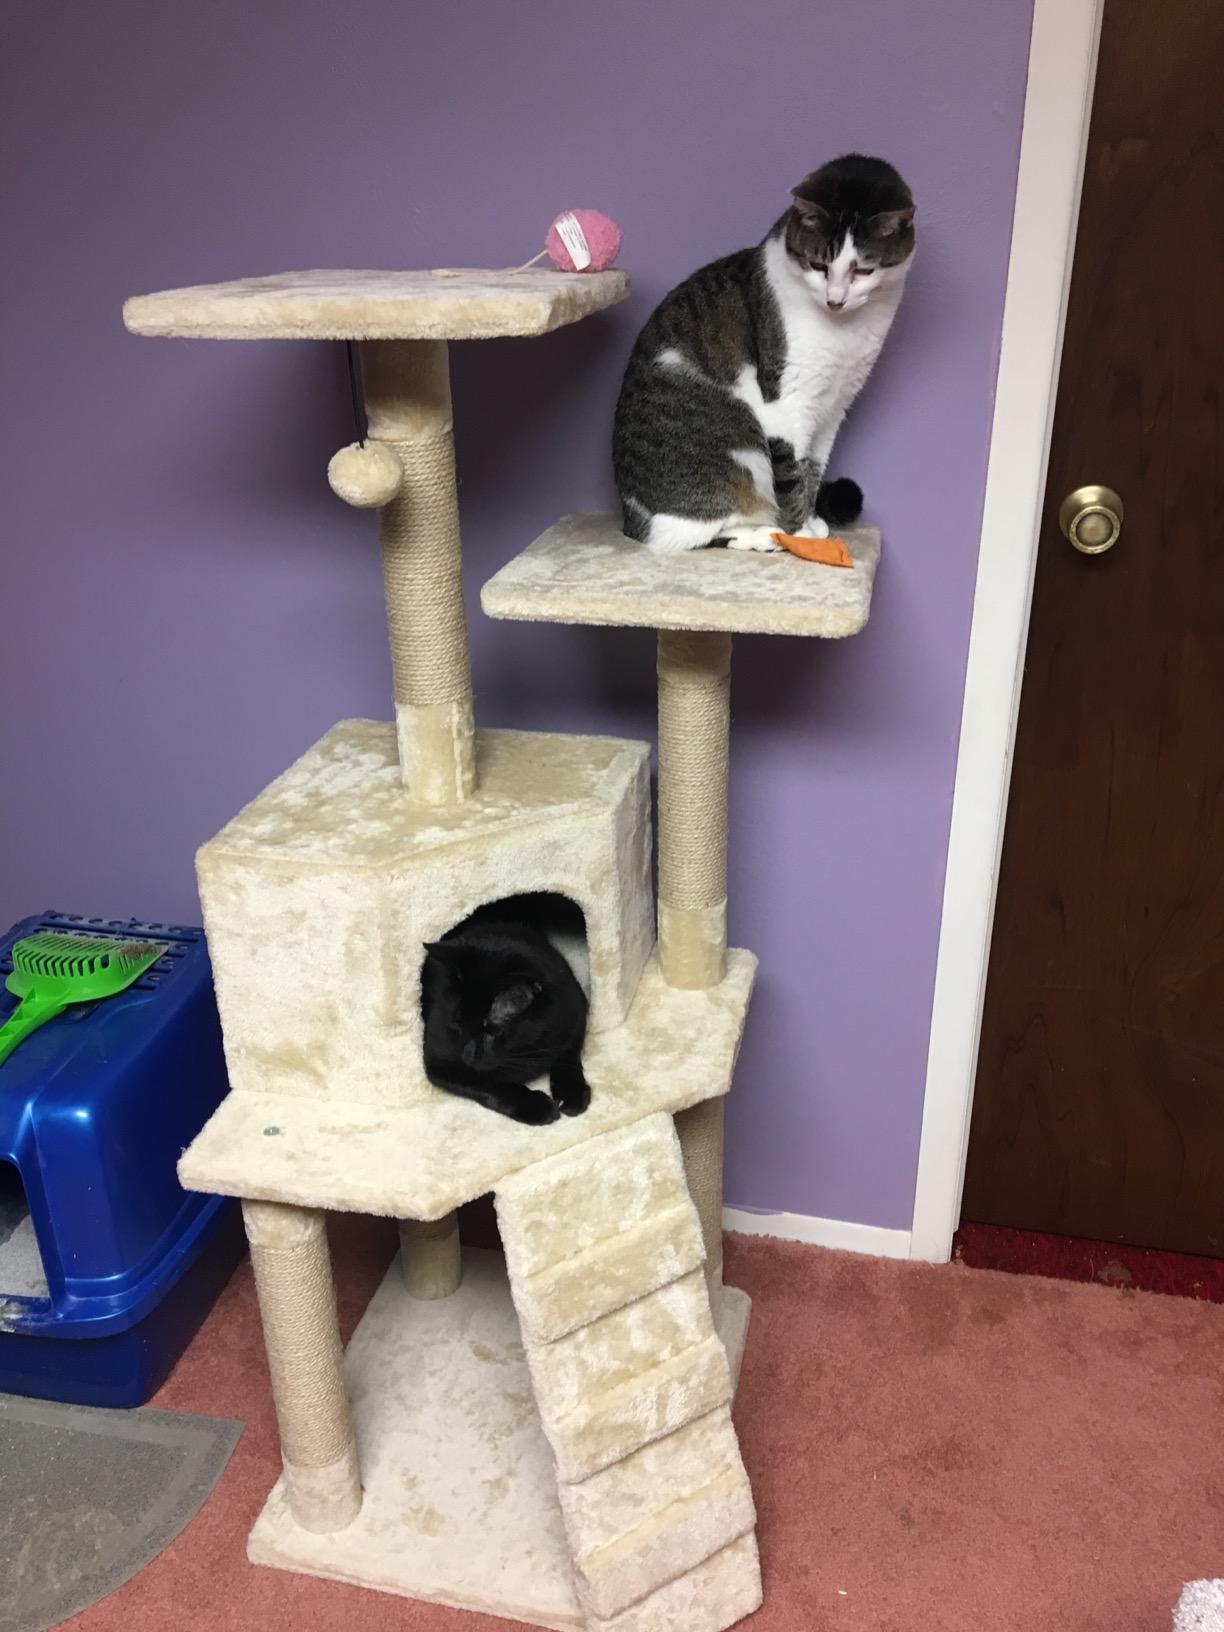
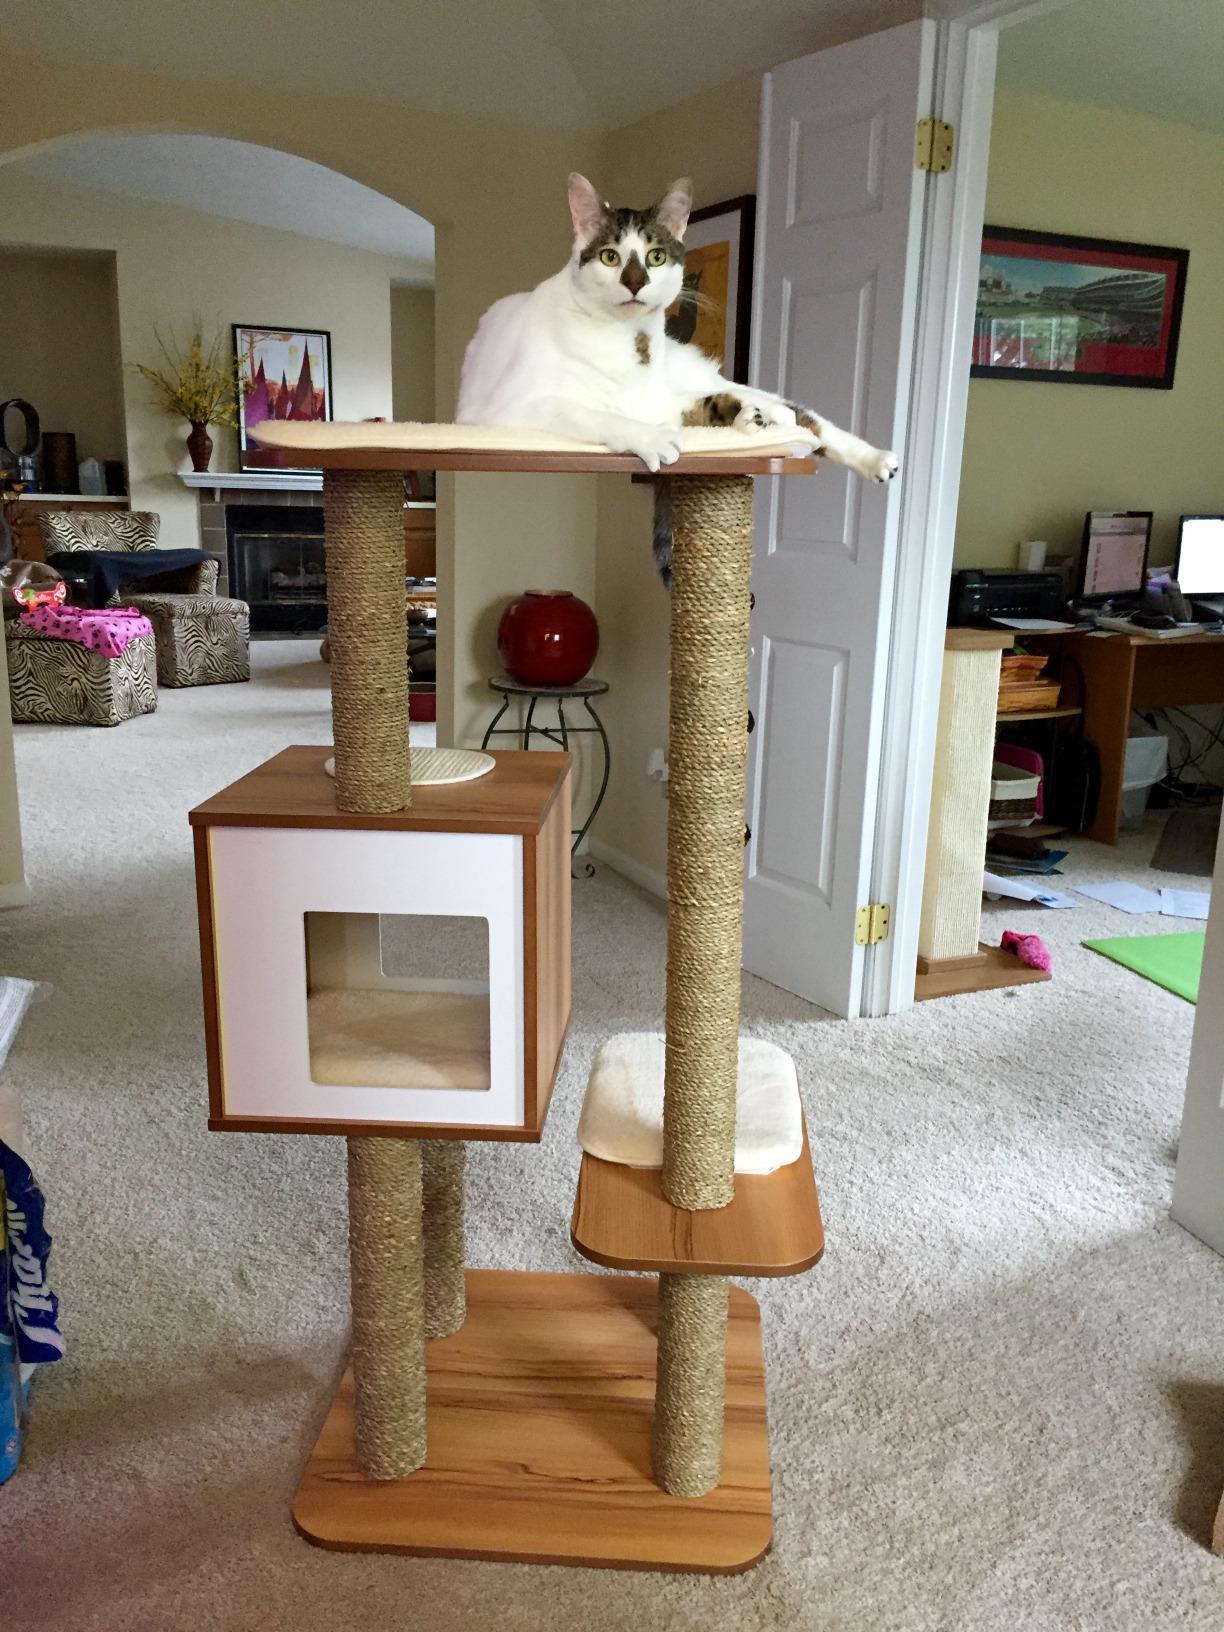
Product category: items_cat tree
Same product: no